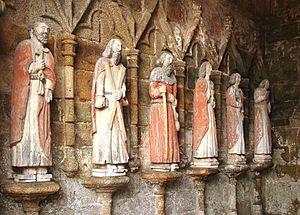
La chapelle de Kermaria an Iskuit est située dans le hameau de Kermaria en Plouha, la chapelle de Kermaria an Iskuit se dresse au milieu de la campagne. Elle a été bâtie au XIIIᵉ siècle. Elle fait l’objet d’un classement au titre des monuments historiques depuis le 3 juillet 1907.